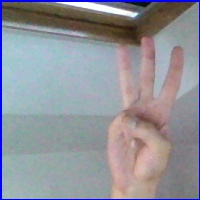
Letra: W